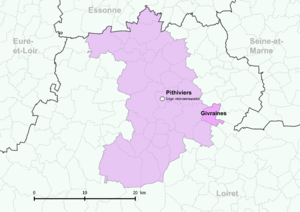
Périmètre de la fr:communauté de communes du Pithiverais - Positionnement de la commune de Givraines.
Givraines est une commune française, située dans le département du Loiret en région Centre-Val de Loire.